Rico Rodriguez (actor)

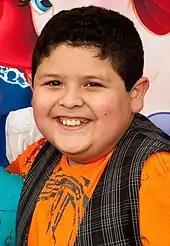
Rodriguez in 2010

Rodriguez was born in Bryan, Texas, the son of Diane and Roy Rodriguez, who owned Rodriguez Tire Service. His siblings are brothers Ray and Roy Jr. and sister Raini Rodriguez, who is an actress. He is of Mexican descent.